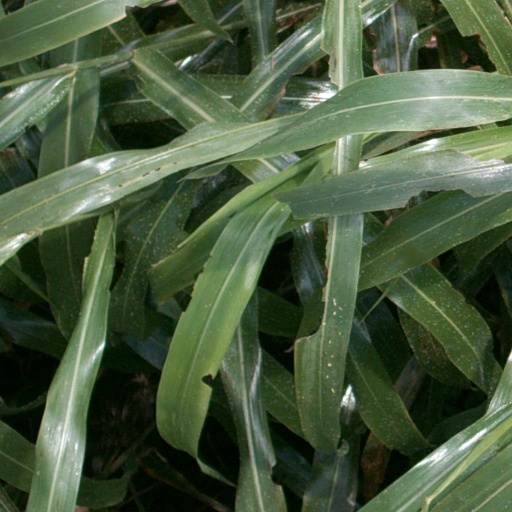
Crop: sorghum